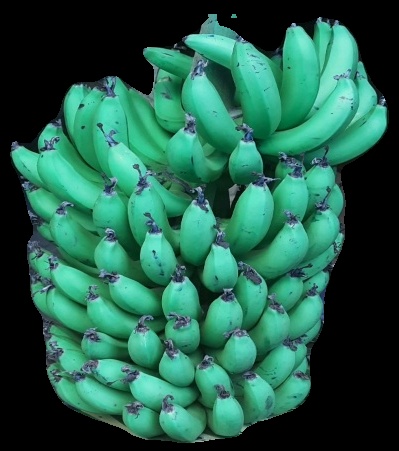
Variety: pachbale
Grade: grade1